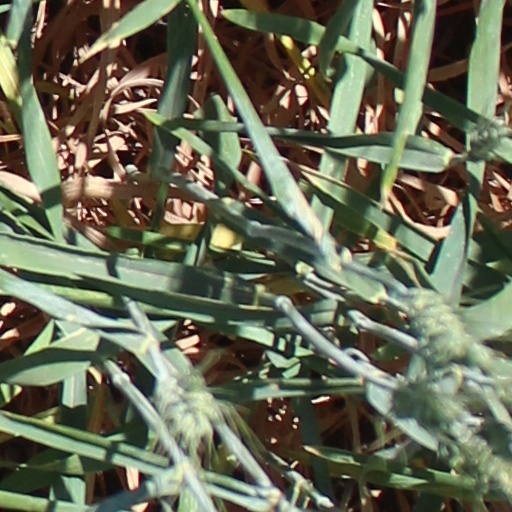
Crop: wheat